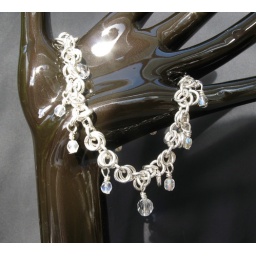
Bracelet in silver plated 1.2mm wire 4mm ID with glass beads. SOLD